Commission for Polish Relief

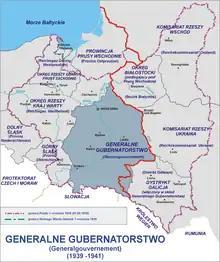
Polish territories under occupation by the Soviet Union and Nazi Germany 1939–1941.

Following the conquest of Poland by Nazi Germany and the USSR, the country's most fertile agricultural land was annexed to Germany in October 1939. The remaining area of German-occupied Poland (the General Government) did not produce enough food to feed its population. National Socialist People's Welfare, Nazi Germany relief service, was not providing adequate service and very soon started to exclude Jews from its aid programmes. Herbert Hoover testified before the House Committee on Foreign Affairs that around 400 to 500 million US dollars would be needed to feed approximately 7 million of destitute people in Poland, and argued that at least a quarter of that should be provided by the US.